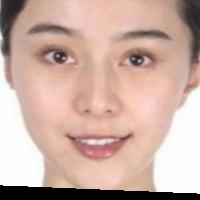
Age group: age 21-30